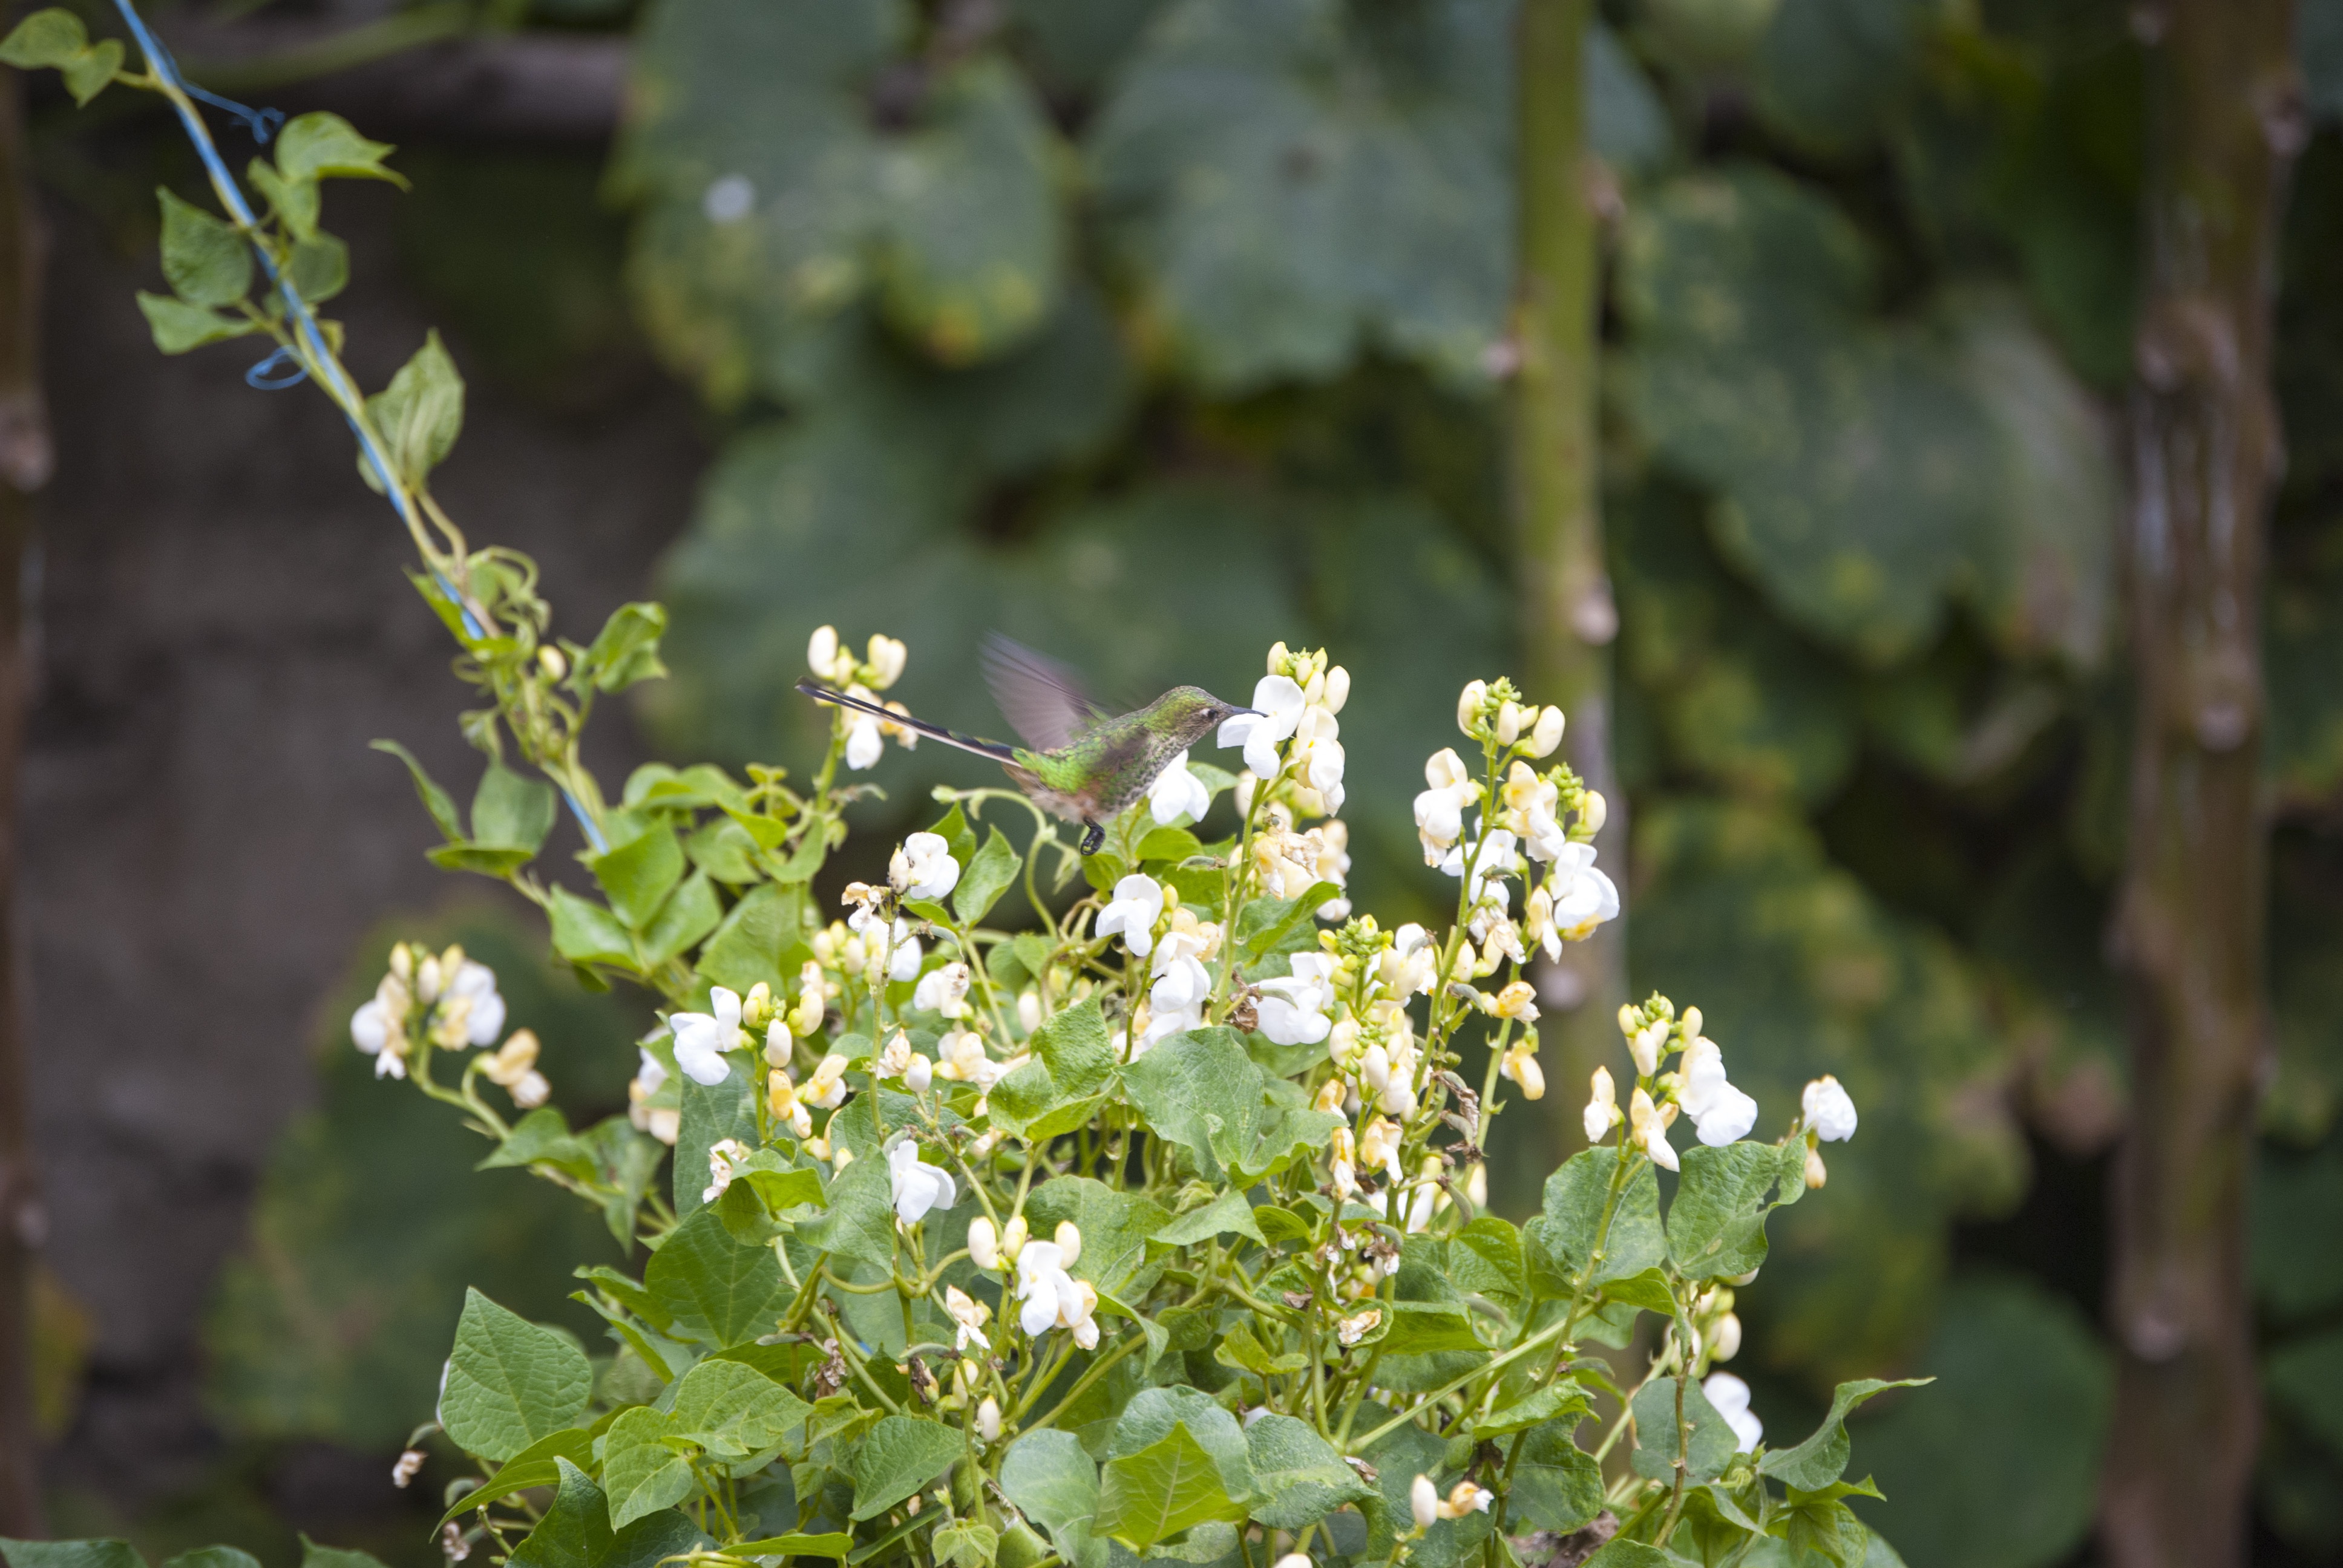
tree, nature, branch, blossom, plant, field, leaf, flower, honey, pollen, green, produce, hummingbird, botany, pollinate, flora, wildflower, flowers, shrub, beauty, flowering plant, annual plant, land plant